Kalev Leetaru

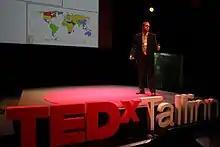
Kalev Leetaru

Kalev Hannes Leetaru is an American internet entrepreneur, academic, and senior fellow at the George Washington University School of Engineering and Applied Science Center for Cyber & Homeland Security in Washington, D.C. He was a former Yahoo! Fellow in Residence of International Values, Communications Technology & the Global Internet at the Institute for the Study of Diplomacy in the Edmund A. Walsh School of Foreign Service at Georgetown University, before moving to George Washington University.